B. J. Goodson

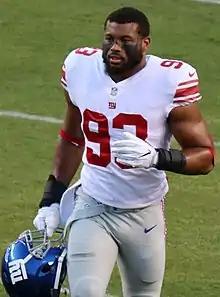
Goodson with the New York Giants in 2017

B.J. Goodson (born May 29, 1993) is an American former professional football linebacker. He played college football at Clemson University and was selected by the New York Giants in the fourth round of the 2016 NFL draft.